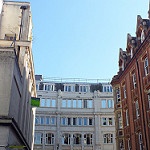
Label: buildings